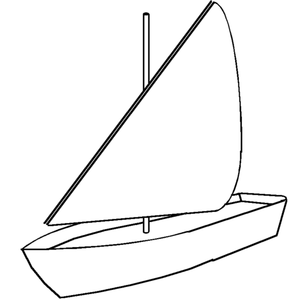
Une voile est un assemblage de pièces de tissu, dont la taille peut varier de quelques mètres carrés à plusieurs centaines de mètres carrés, qui, grâce à l'action du vent, sert à faire avancer un véhicule. Les voiles sont utilisées sur des voiliers, planches à voile, mais aussi sur des véhicules terrestres.